International Space Station

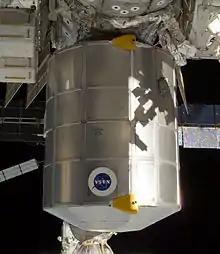
The "Leonardo" module hours after berthing

"Rassvet", also known as the "Mini-Research Module 1" and formerly known as the "Docking Cargo Module" is primarily used for cargo storage and as a docking port for visiting spacecraft on the Russian segment of the ISS. "Rassvet" replaced the cancelled Docking and Storage Module and used a design largely based on the "Mir Docking Module" built in 1995.